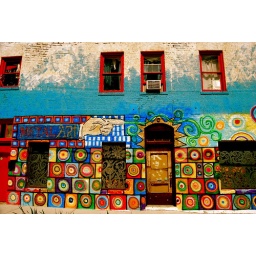
colorful wall in downtown tulsa